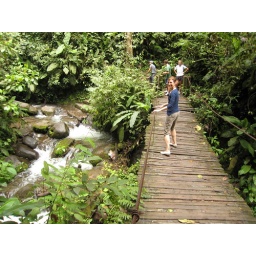
Bamboo bridge in the cloud forest